Ua Huka

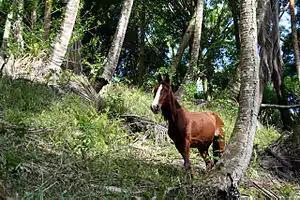
Horse at Ua Huka

Because of the sparse vegetation, there are only a few species of native land animals on Ua Huka, mainly insects, lizards, land birds and spiders including a genus of spiders endemic to the Marquesas named after this island itself belonging to the canopy spider family (Linyphiidae). The large number of feral goats and horses that graze freely there contribute to scrub deforestation. Horses were brought from Chile to Ua Huka by Admiral du Petit-Thouars in 1842, it has gained a reputation ever since as the "horse island" where it is said that there are more horses than people on the island numbering around 3,000.